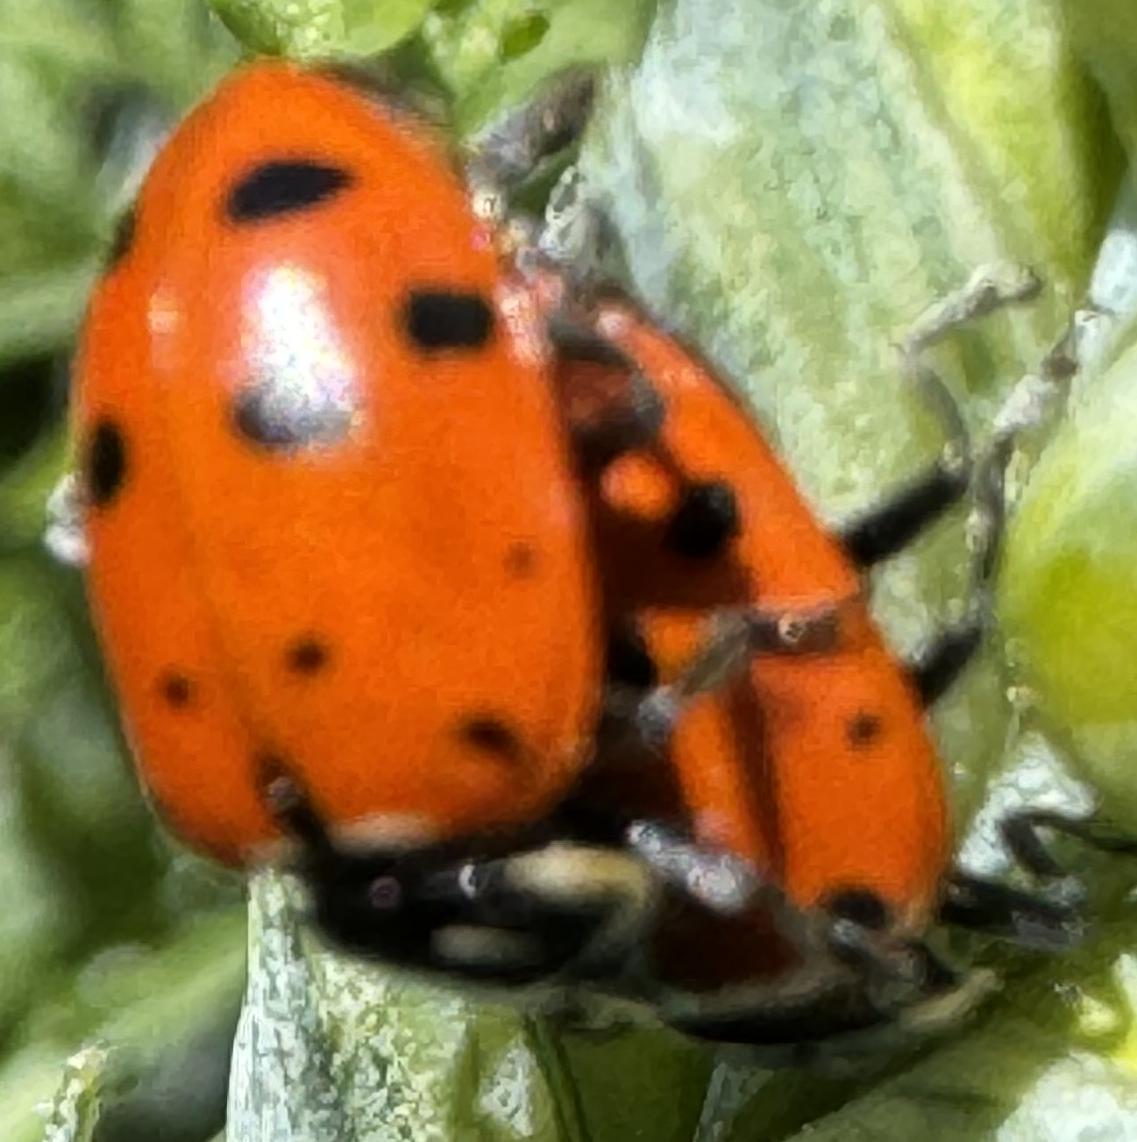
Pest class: predators